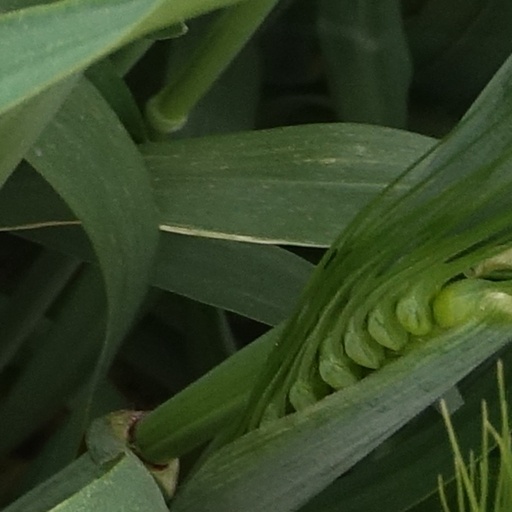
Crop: wheat